Tribology

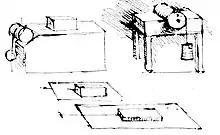
Tribological experiments suggested by Leonardo da Vinci

Despite the relatively recent naming of the field of tribology, quantitative studies of friction can be traced as far back as 1493, when Leonardo da Vinci first noted the two fundamental 'laws' of friction. According to Leonardo, frictional resistance was the same for two different objects of the same weight but making contact over different widths and lengths. He also observed that the force needed to overcome friction doubles as weight doubles. However, Leonardo's findings remained unpublished in his notebooks.